Afoxê

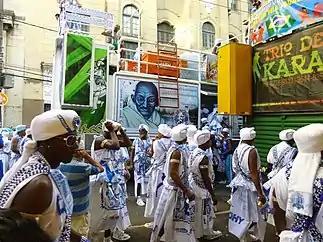
Members of the "Filhos de Gandhi" afoxé in traditional Carnival costumes

"Filhos de Gandhi" remains appealing to audiences as the group contains a mix of both African and Indian cultures. The African culture is apparent through dancing, music and rituals and the Indian culture is evident through the ornamental charm through its costumes. The costumes of the "Filhos de Gandhi" men, creates one of the most striking visual images of today's Bahian Carnival. During Carnival, "Filhos de Gandhi" spread awareness of the "Orixás" by displaying religious iconography on painted banners, floats and through songs, costumes and music.